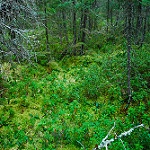
Label: forest